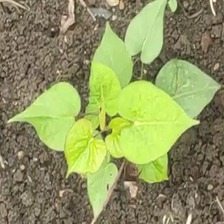
Weed species: Obscure_morning _glory(Ipomoea obscura)